Nyhavn 55

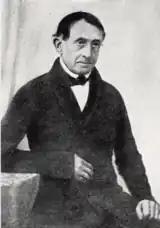
Johann Diederich Quaade

At the time 1787 census, No. 28 was home to two households. Johanne Kirstine Morthorst, a widow ropemaker, resided in the building with her late husband's son and daughter-in-law, four apprentices and two lodgers. Jan Gottlieb Brandt, a sail-maker, resided in the building with Anna Christina, their two children (aged two and five) and a maid.